The Bootleg Series Vol. 11: The Basement Tapes Complete

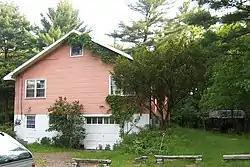
"Big Pink", location of the recording sessions for "The Basement Tapes"

The basement recordings were made during 1967, after Dylan had withdrawn to his Woodstock home in the aftermath of a motorcycle accident on July 29, 1966. Recording sessions began in a den known as "The Red Room" in Dylan's home, before moving to an improvised recording studio in the basement of a house known as Big Pink, where Rick Danko, Richard Manuel and Garth Hudson lived. The sessions lasted roughly from May to October 1967. In October 1967, a fourteen-song demo tape was copyrighted and the compositions were registered with Dwarf Music, a publishing company jointly owned by Dylan and his manager Albert Grossman. Acetates and tapes of the songs then circulated among interested recording artists. Dylan has referred to commercial pressures behind the basement recordings in a 1969 interview with "Rolling Stone": "They weren't demos for myself, they were demos of the songs. I was being PUSHED again into coming up with some songs. You know how those things go."